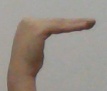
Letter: haa